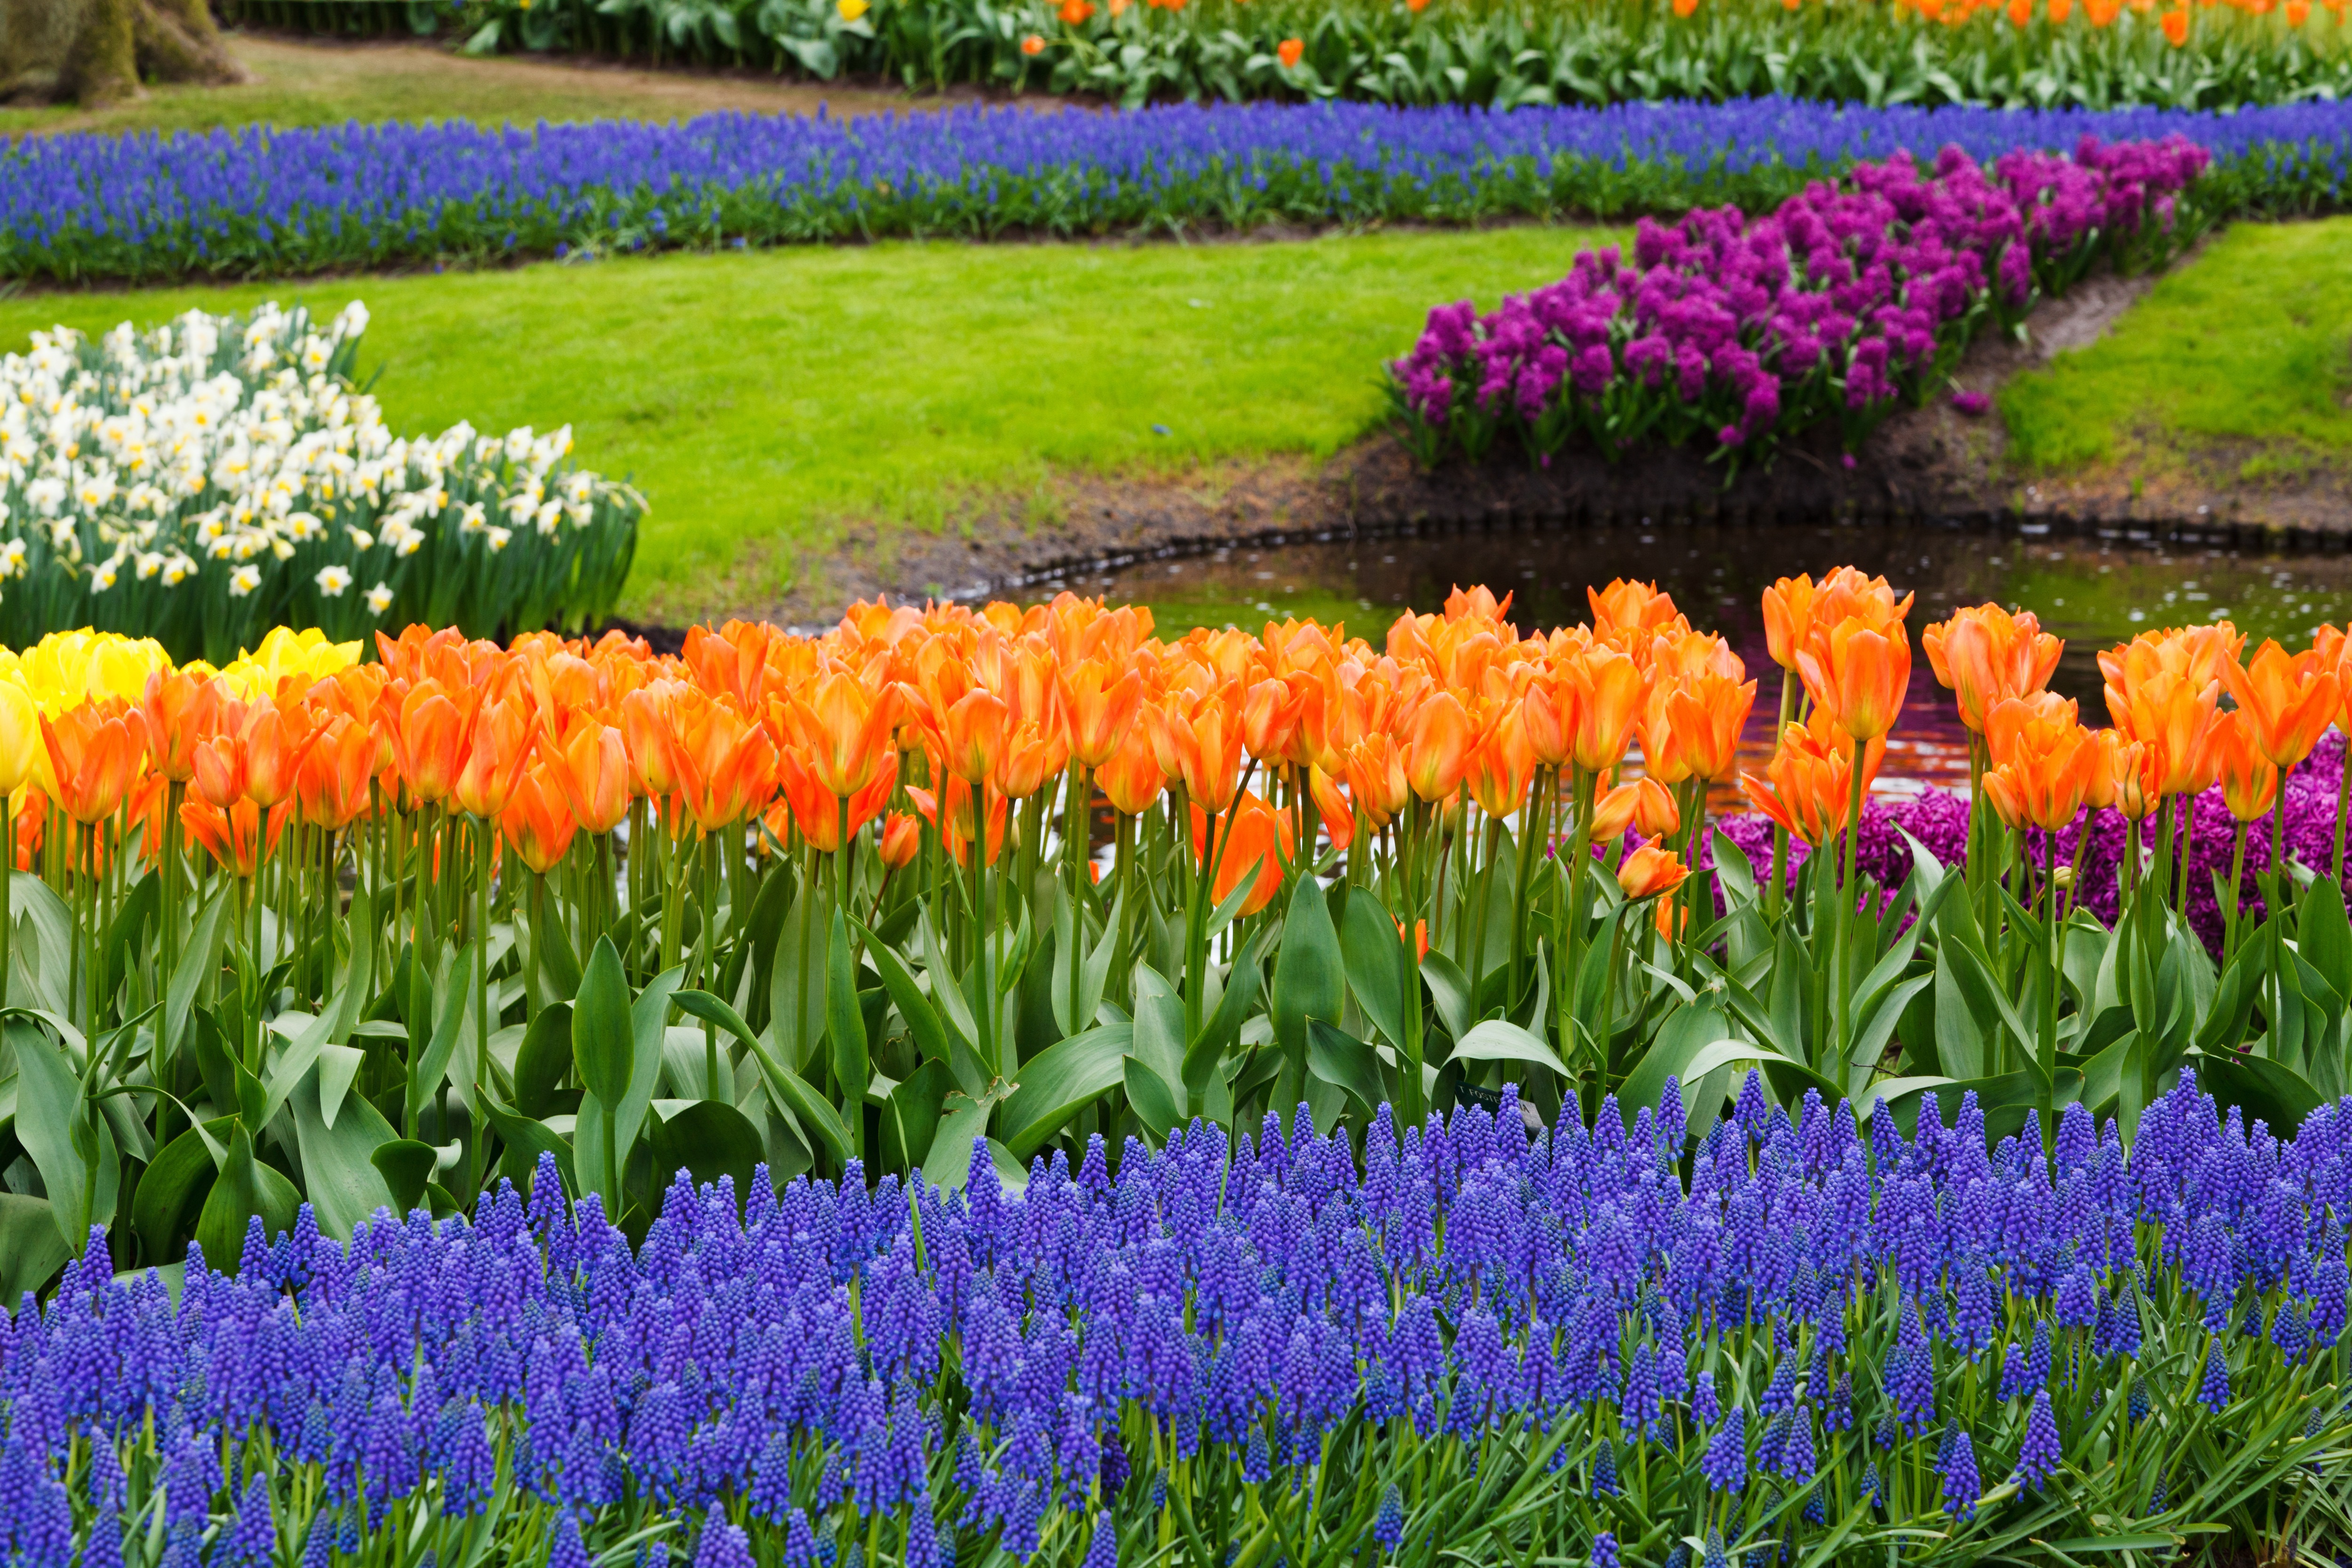
nature, blossom, plant, grape, field, meadow, flower, tulip, orange, spring, color, park, blue, colorful, garden, flora, wildflower, holland, tulips, vibrant, hyacinth, flowering plant, hyacinths, land plant, english lavender